Eurville-Bienville

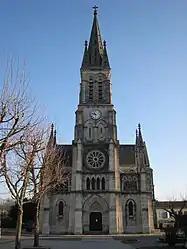
The church in Eurville

Eurville-Bienville is a commune in the Haute-Marne department in north-eastern France. The commune was formed in 1972 by the merger of the former communes Eurville and Bienville, located on opposite banks of the river Marne.